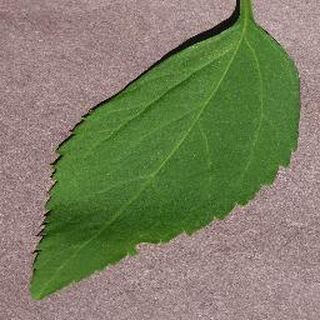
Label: healthy_cherry